Centipede game

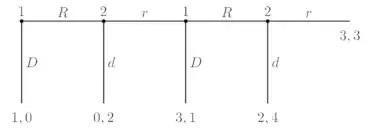
An extensive form representation of a four-stage centipede game, which ends after four rounds with the money being split. Passing the coins across the table is represented by a move of R (going across the row of the lattice, sometimes also represented by A for across) and pocketing the coins is a move D (down the lattice). The numbers 1 and 2 along the top of the diagram show the alternating decision-maker between two players denoted here as 1 and 2, and the numbers at the bottom of each branch show the payoff for players 1 and 2 respectively.

Standard game theoretic tools predict that the first player will defect on the first round, taking the pile of coins for himself. In the centipede game, a pure strategy consists of a set of actions (one for each choice point in the game, even though some of these choice points may never be reached) and a mixed strategy is a probability distribution over the possible pure strategies. There are several pure strategy Nash equilibria of the centipede game and infinitely many mixed strategy Nash equilibria. However, there is only one subgame perfect equilibrium (a popular refinement to the Nash equilibrium concept).